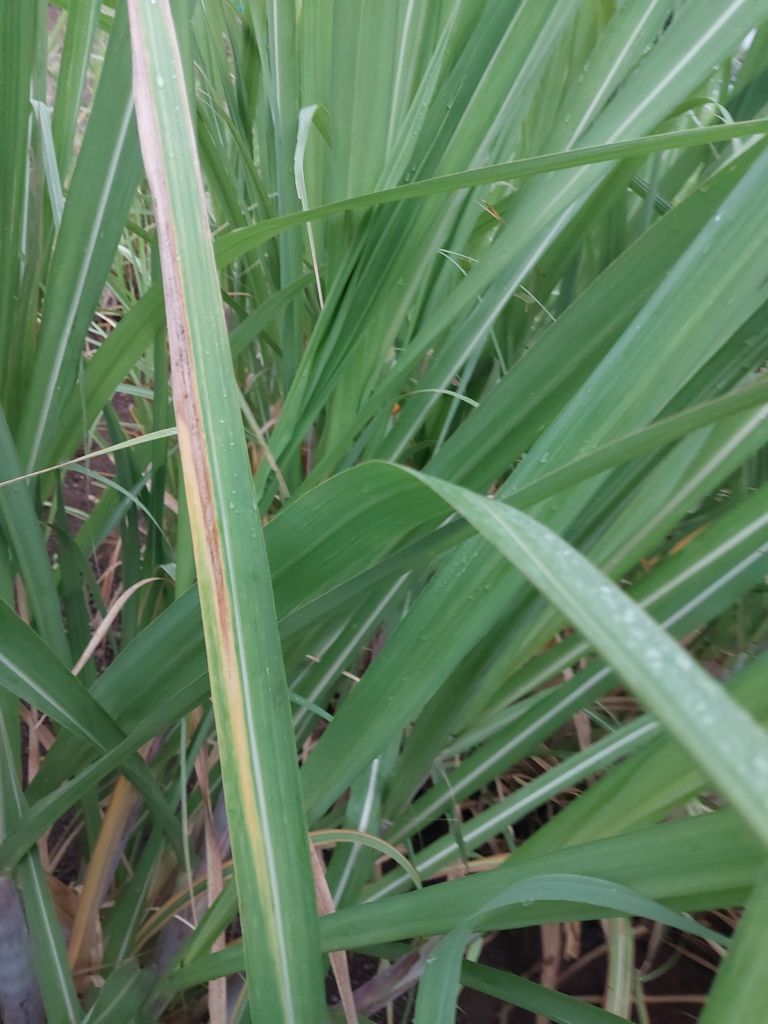
Label: Banded Chlorosis